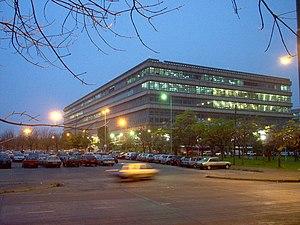
Eduardo Fernando Catalano est un architecte argentin.